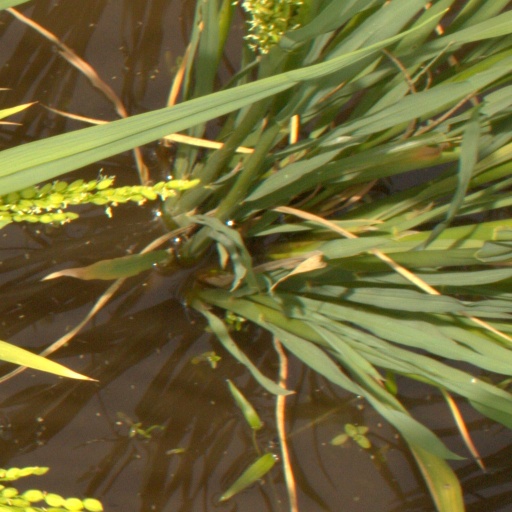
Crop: rice